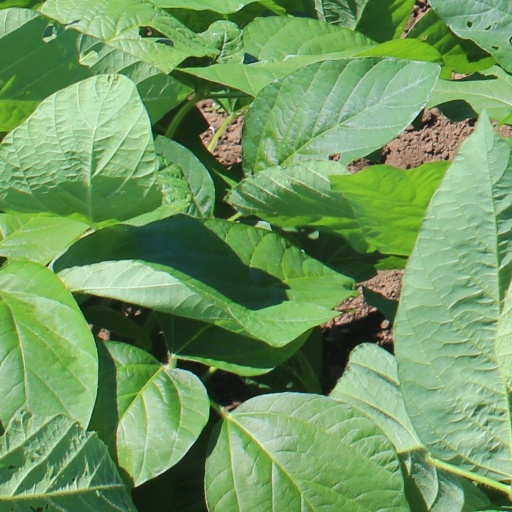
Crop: soybean